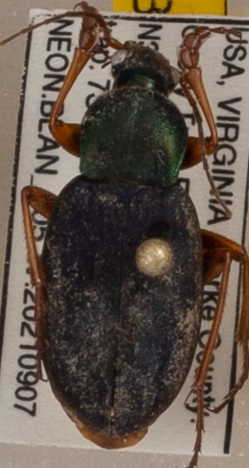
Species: Chlaenius aestivus
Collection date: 2021-09-07
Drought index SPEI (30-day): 1.69
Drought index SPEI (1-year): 0.63
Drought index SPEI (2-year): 0.32